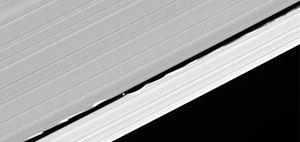
Les satellites naturels de Saturne sont les corps naturellement en orbite autour de la planète Saturne. À l'heure actuelle, quatre-vingt-deux de ces entités ont été observées, auxquels on peut ajouter plus de cent cinquante hélices dans les anneaux suspectées d'être causées par des lunes mineures non observées directement. Parmi les quatre-vingt-deux premiers satellites, l'existence de cinquante-trois est suffisamment confirmée pour qu'ils soient nommés individuellement alors que les vingt-neuf autres n'ont encore qu'une désignation temporaire. L'existence de trois satellites supplémentaires est particulièrement remise en question. Les satellites de Saturne ont des tailles très variées. Il existe de petites lunes de moins d'un kilomètre de diamètre, mais aussi Titan, plus grand que la planète Mercure. Parmi les satellites recensés, treize ont un diamètre de plus de cinquante kilomètres.
Daphnis, officiellement Saturne XXXV Daphnis, désignation provisoire S/2005 S 1, est un satellite naturel de la planète Saturne. Il est, après Pan, le deuxième satellite connu le plus proche de Saturne. Daphnis et Pan sont les seules lunes connues orbitant à l'intérieur de l'anneau A.